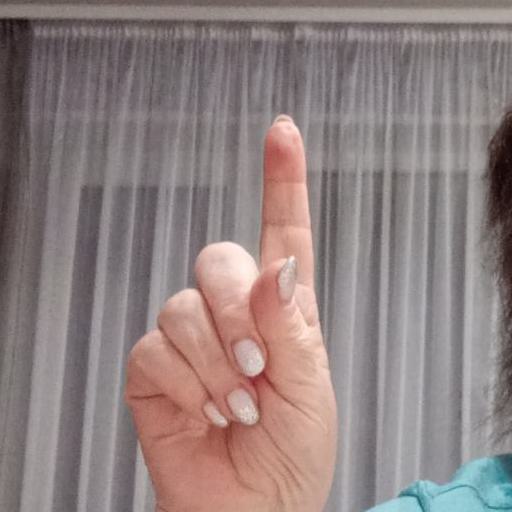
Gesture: one